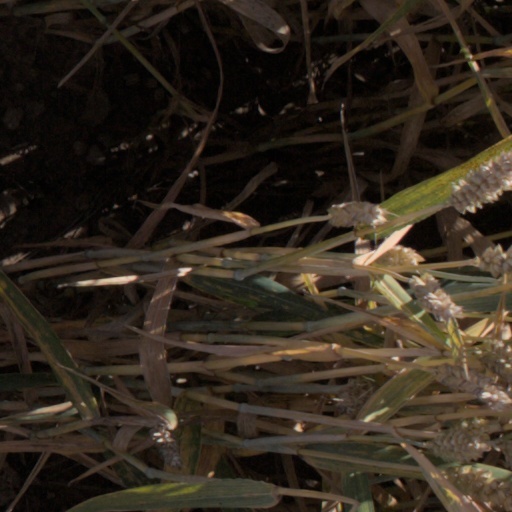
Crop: wheat